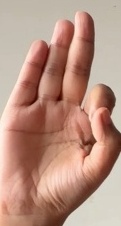
ASL sign: F